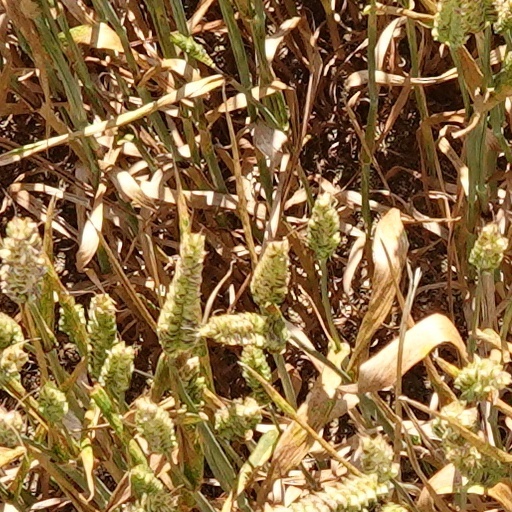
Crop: wheat